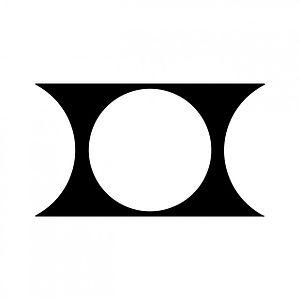
Le domaine d'Ōtawara est un fief féodal japonais de l'époque d'Edo situé dans la province de Shimotsuke. Il était dirigé à partir du château d'Ōtawara dans l'actuelle ville d'Ōtawara par le clan Ōtawara durant la totalité de son existence.